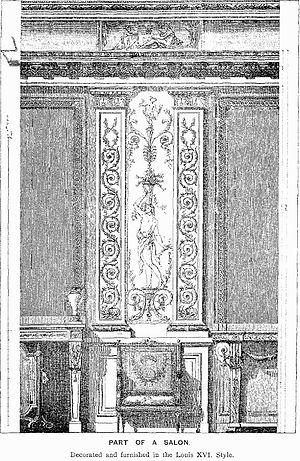
Le style Louis XVI est un style d'ameublement et de décoration employé d'abord en France, de 1774, date du début du règne de Louis XVI à 1785 environ. Il s'inscrit dans un mouvement européen de retour au classicisme dans la seconde moitié du XVIIIᵉ siècle.